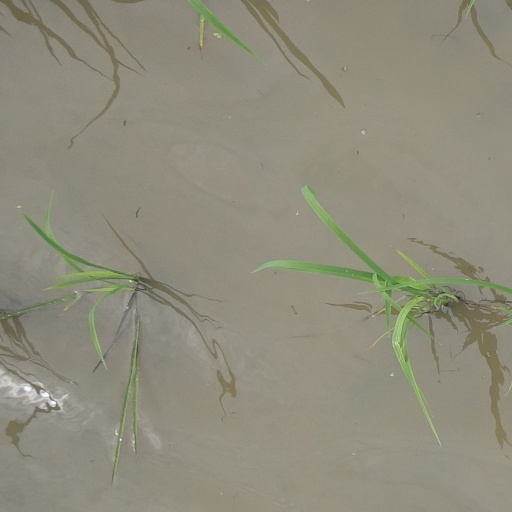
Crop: rice